Władysław Filipkowski

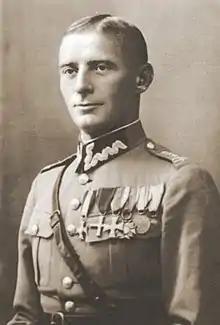

Władysław Filipkowski (noms de guerre "Cis" and "Janka"; 1 May 1892 – 17 April 1950) was a Polish military commander and a professional officer of the Polish Army. During World War II he was the commanding officer of the Armia Krajowa units in the inspectorate of Lwów (modern Lviv) and the commander of the Lwów Uprising. For his merits he was promoted to the titular rank of generał brygady.